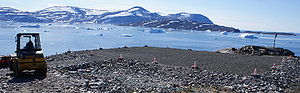
Kullorsuaq Helistop
Kullorsuaq Helistop er en grønlandsk flyveplads beliggende i Kullorsuaq med et gruslandingsområde på 20 m x 30 m. I 2008 var der 715 afrejsende passagerer fra flyvepladsen fordelt på 155 starter.